John Steele (pioneer)

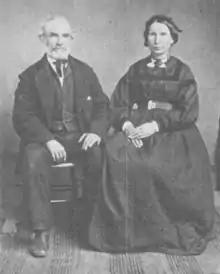
John Steele and his wife Catherine Campbell Steele in Toquerville

Steele and his family were early settlers of Toquerville. He was called on an Indian mission to the Navajo and Moqui Nations with Jacob Hamblin. He was appointed as postmaster of Toquerville on 22 March 1865. He became a major of the Nauvoo Legion's 10th regiment. Steele was elected justice of the peace in Toquerville on 15 April 1868, and several times thereafter. He was elected to the office of county surveyor for Kane County in 1873, and county assessor in 1874 and 1875. Steele and his son Mahonri served missions in England, 1877-1878.